Brexit negotiations in 2017

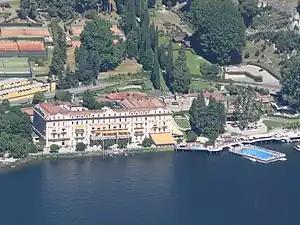
The Ambrosetti Forum is held annually in the Villa d'Este on the shores of Lake Como in Italy.

At the elite European Ambrosetti Forum on 2 September 2017, Michel Barnier explained his negotiation aims, in that he would "teach the British people and others what leaving the EU means". Although this remark caused controversy in the UK, BBC correspondent Mark Mardell interpreted it in the context of French and Dutch euroscepticism, of the forthcoming German, Austrian and Italian elections, and of the eurosceptic Polish and Hungarian governments.